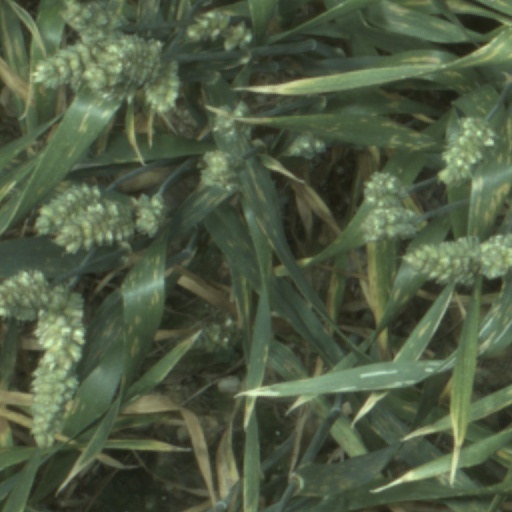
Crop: wheat